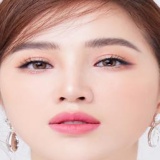
ca sĩ Bảo Thy